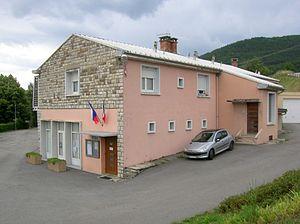
Prunières (Isère), France.
Prunières est une commune française située dans le département de l'Isère en région Auvergne-Rhône-Alpes.